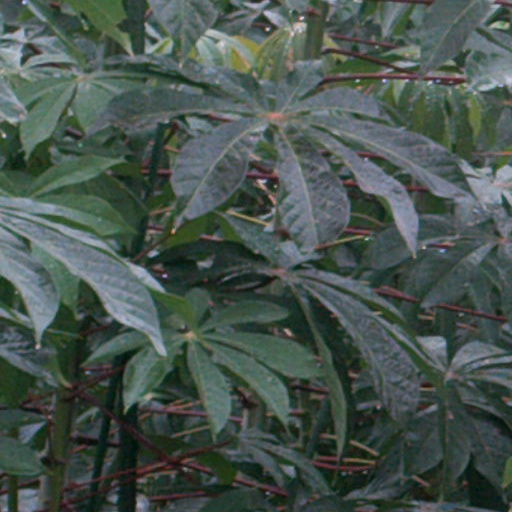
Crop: cassava